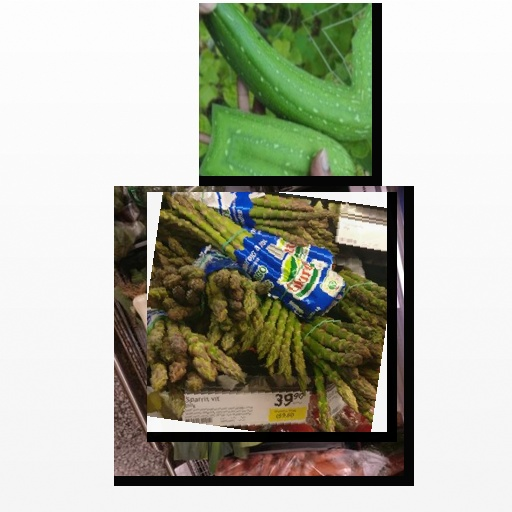
Food items: asparagus, leek, sponge_gourd